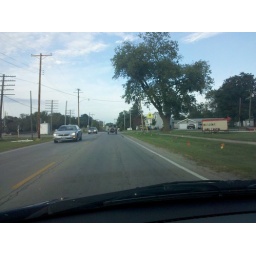
Saw this old Model T car driving on the road in front of me, so I got some pictures.